Yuldash Akhunbabaev

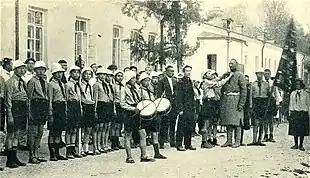
Yuldash Akhunbabaev at a Young Pioneers parade in Tashkent in 1928

Yuldash Akhunbabaev took part in the National delimitation in the Soviet Union, becoming one of the founding fathers of the Uzbek Soviet Socialist Republic. In February 1925, he was a delegate to the First Constituent Congress of the Communist Party of Uzbekistan. At this congress, Akhunbabaev was elected a member of the Central Committee of the Communist Party of Uzbekistan and a member of the Political Bureau of the Central Committee of the Communist Party of Uzbekistan. On top of that, he was elected as the Chairman of the Presidium of the Central Executive Committee of the Uzbek SSR, becoming the de facto head of state of the Uzbek SSR. He served as the Chairman of the Presidium of the Central Executive Committee of the Uzbek SSR until July 19, 1938, when the Central Executive Committee of the Uzbek SSR was dissolved and replaced with the Supreme Soviet of the Uzbek SSR. On July 21, 1938, he became the first Chairman of the Presidium of the Supreme Soviet of the Uzbek SSR, partially succeeding himself and Usman Yusupov as the head of the Uzbek SSR. He held the position of Chairman of the Presidium of the Supreme Soviet of the Uzbek SSR until his death in 1943. He was also a deputy of the Supreme Soviet of the Soviet Union from 1937 until his death.